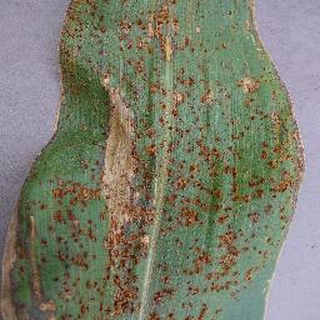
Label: corn_northern_leaf_blight